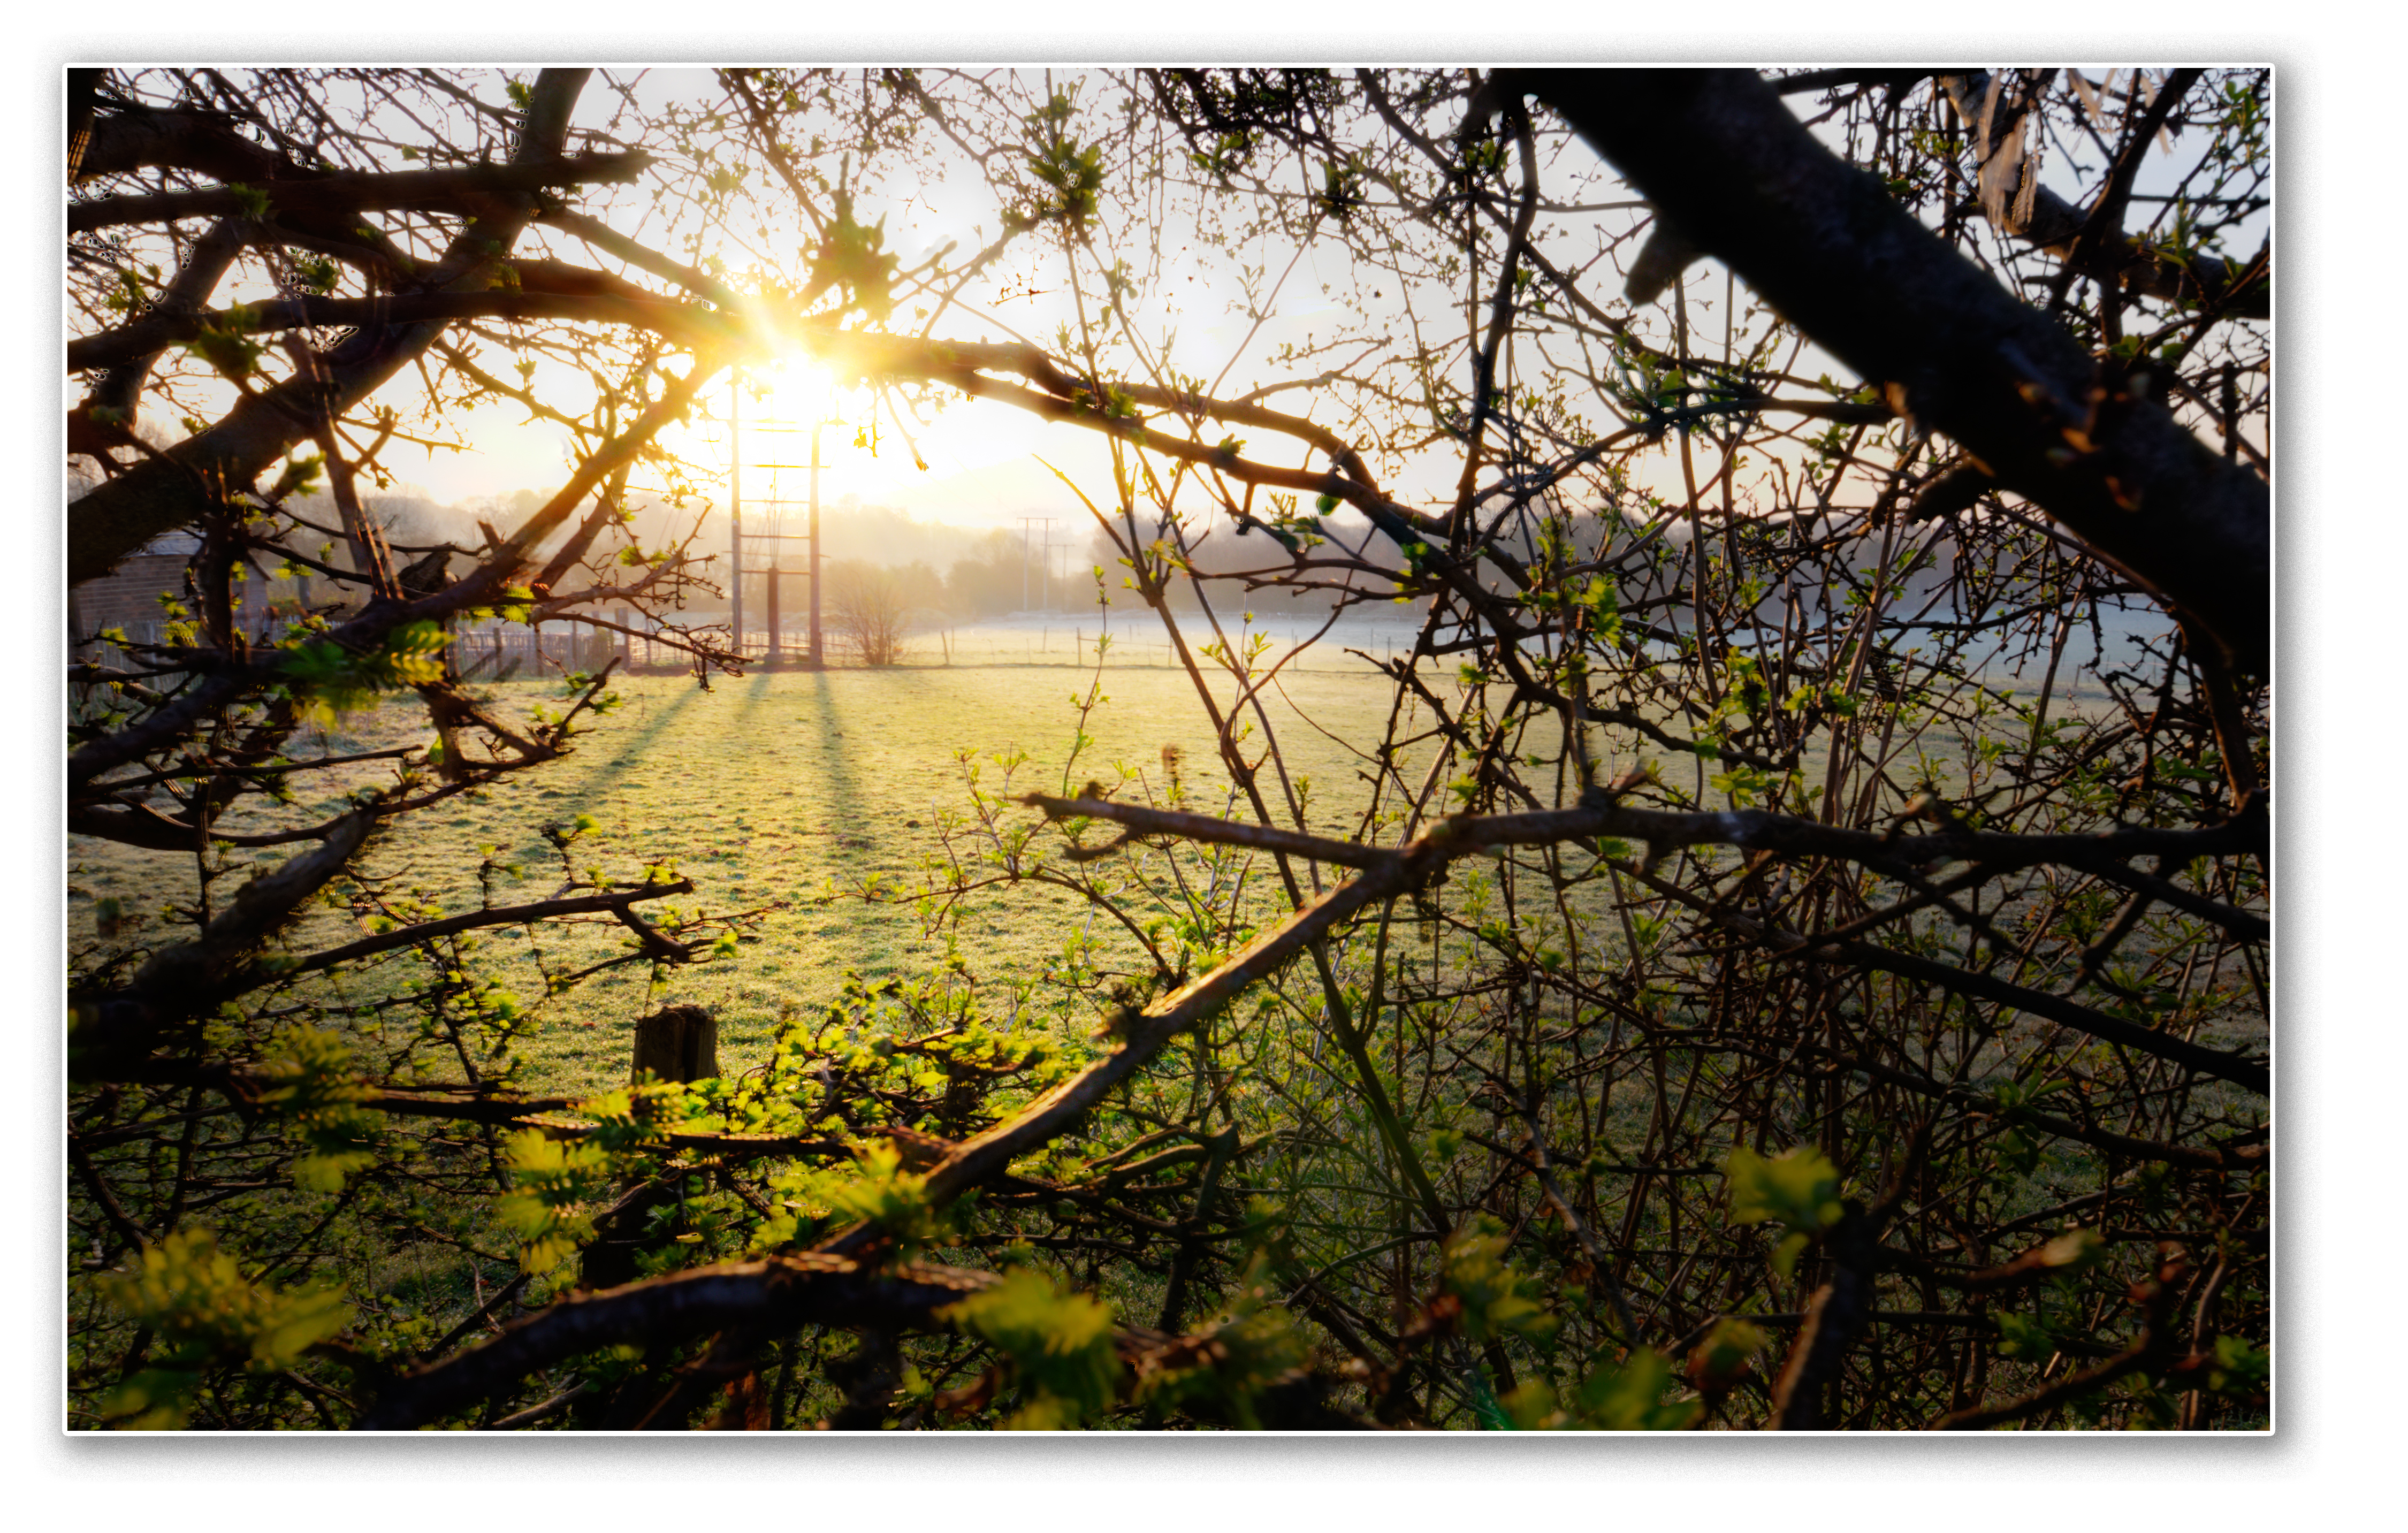
tree, branch, sky, sunshine, sun, fog, sunrise, mist, field, sunlight, morning, leaf, flower, bush, spring, autumn, shadows, bright, misty, day, pentax, sigma, wakefield, woodland, early, starburst, outwood